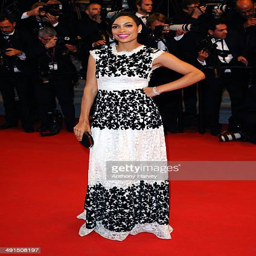
actor attends premiere at festival